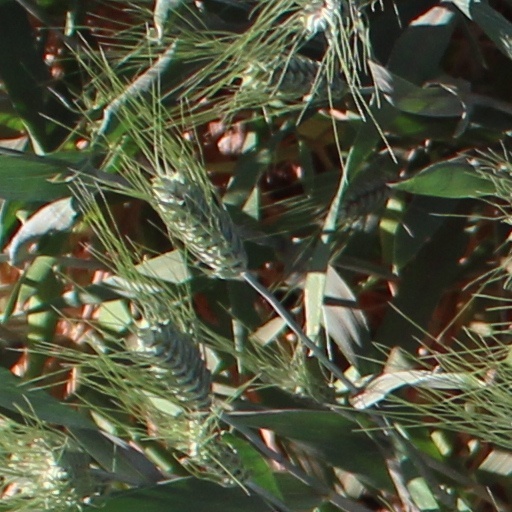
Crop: wheat